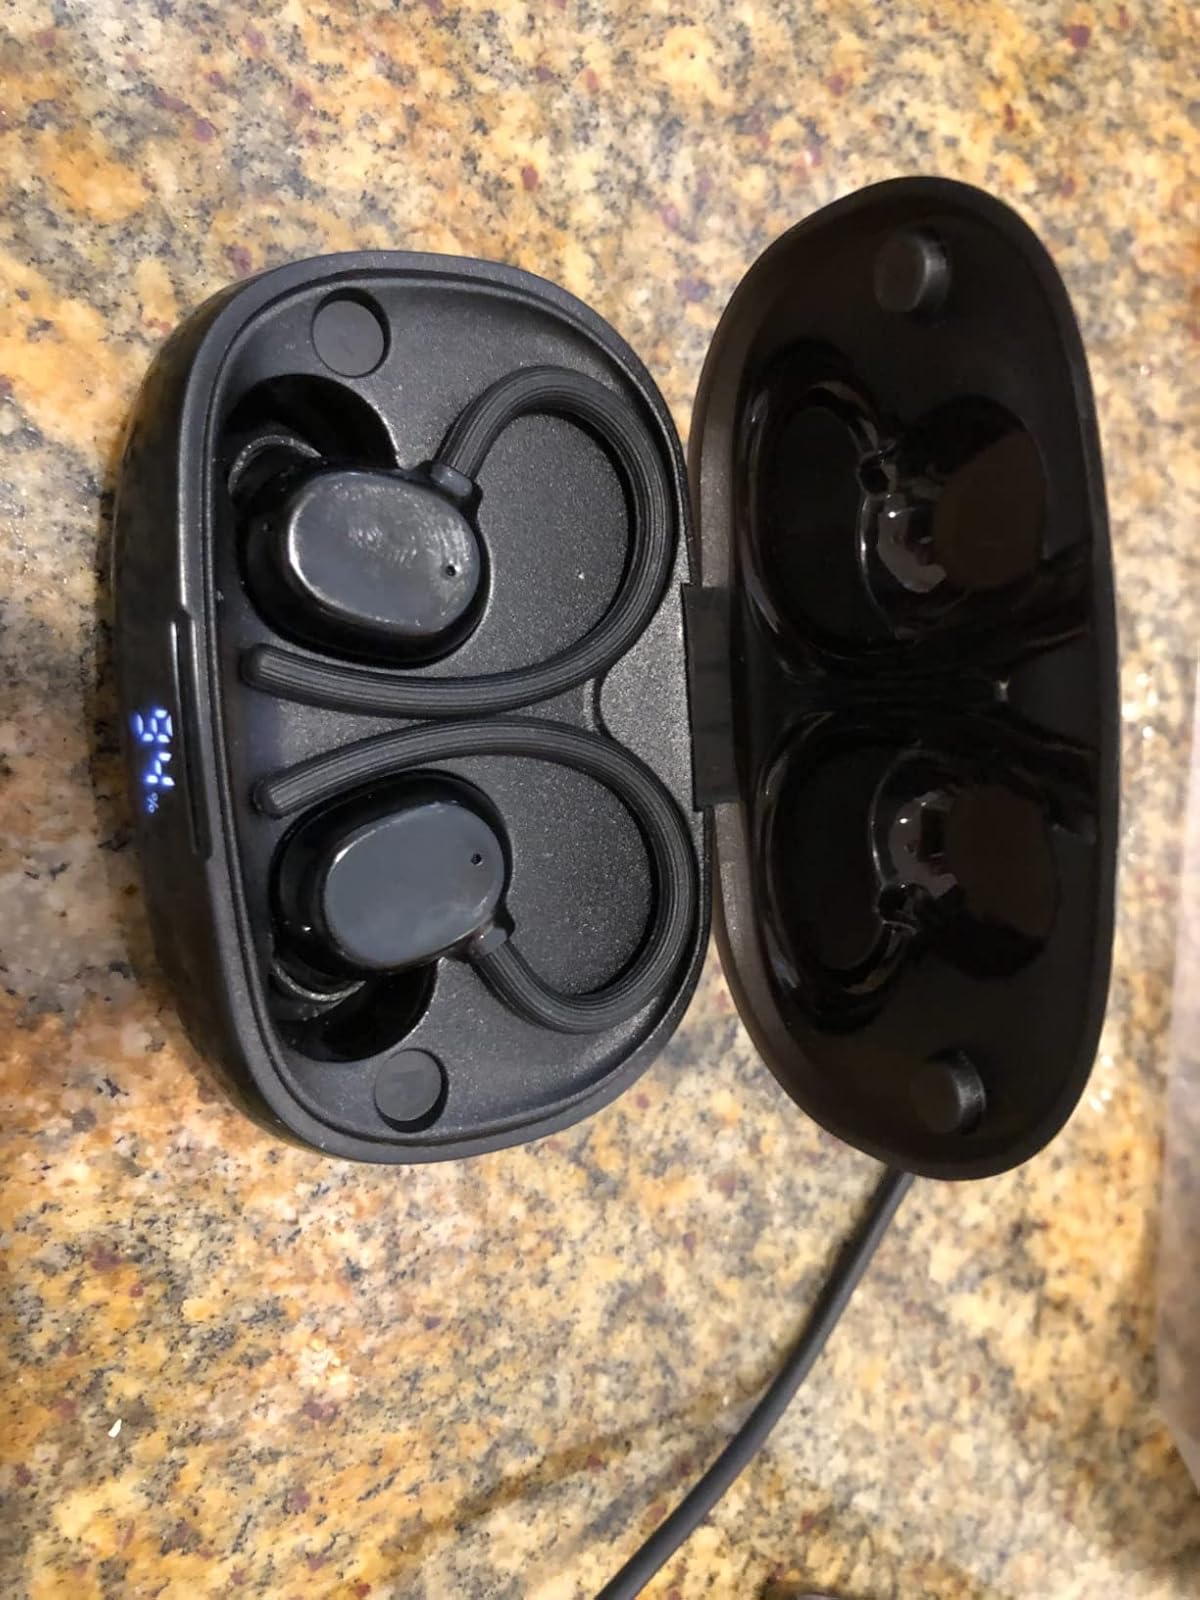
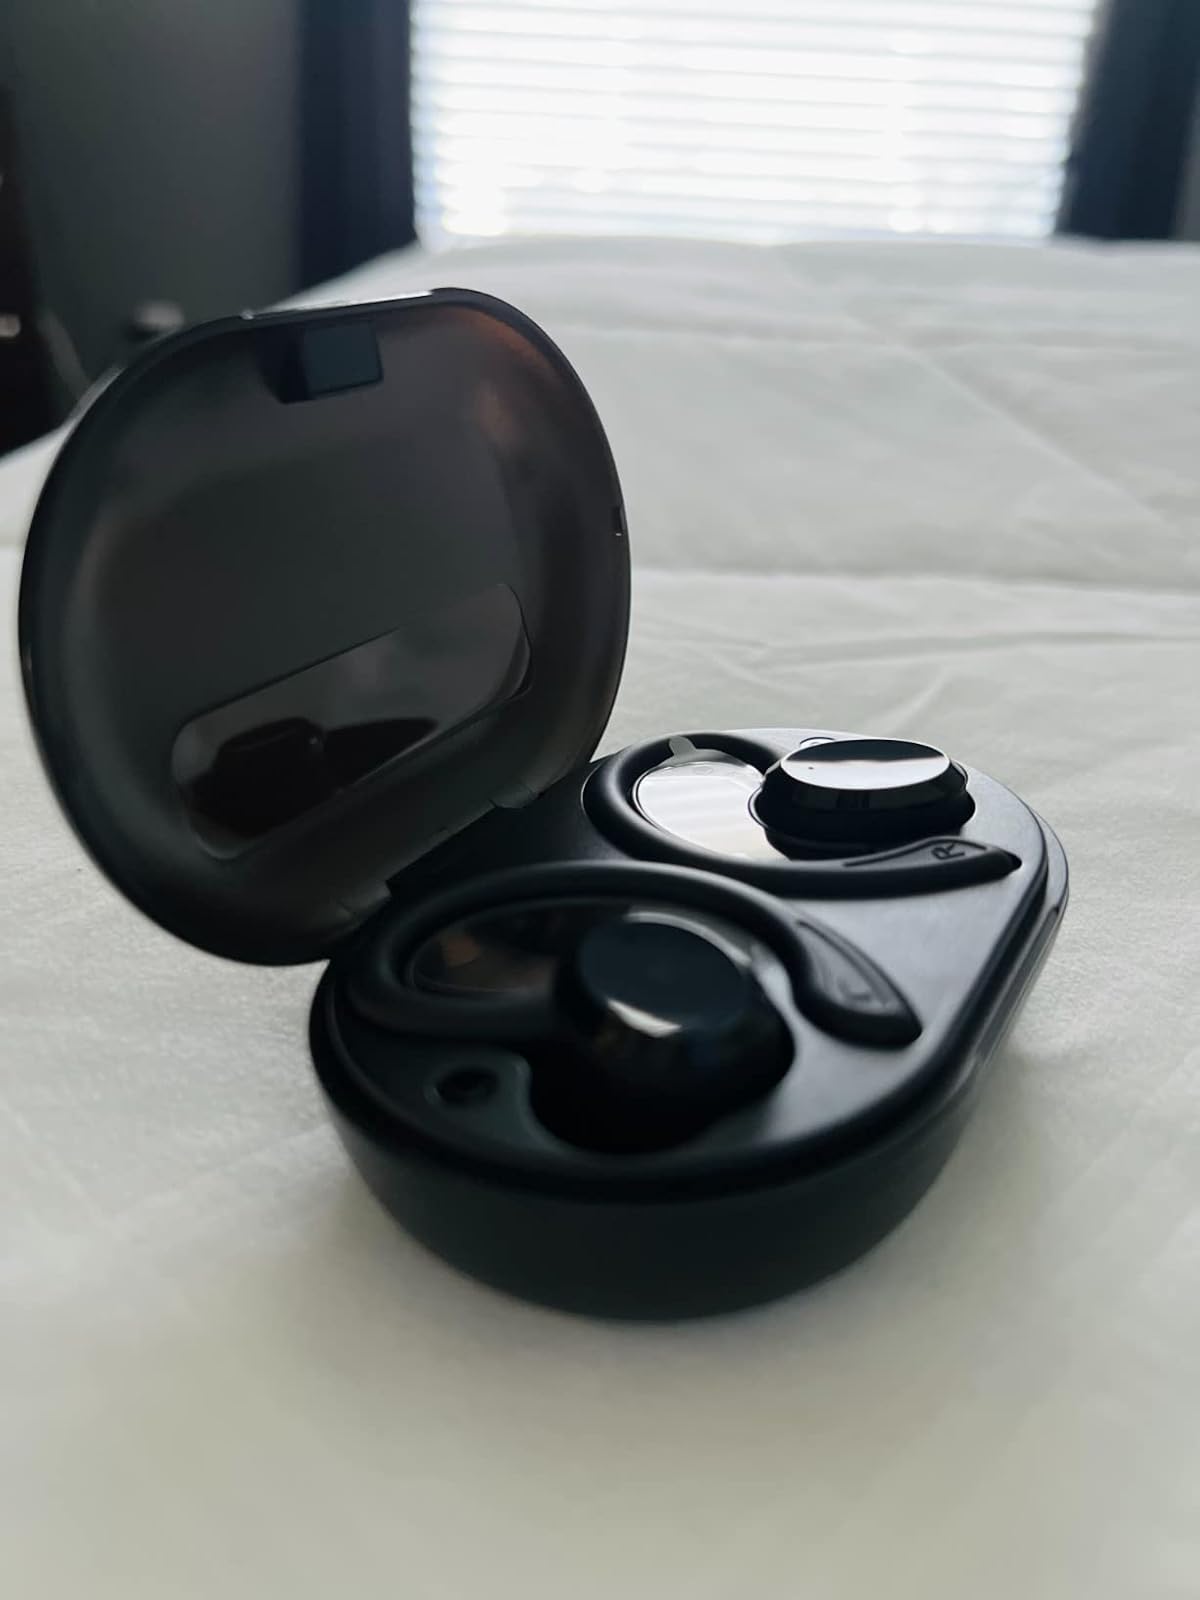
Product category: earbuds
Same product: no